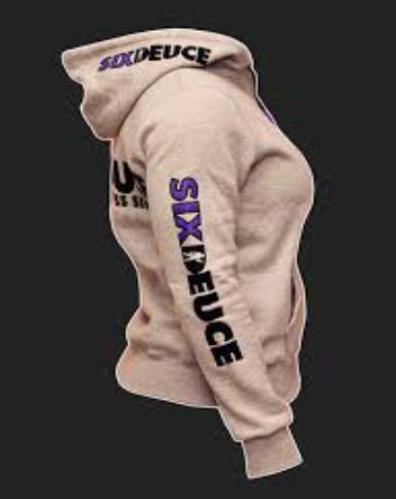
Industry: Clothes